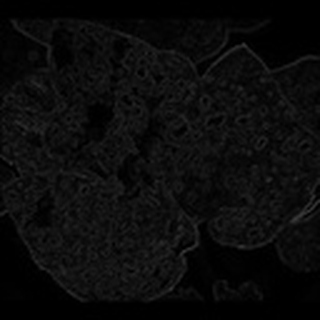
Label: cotton_powdery_mildew